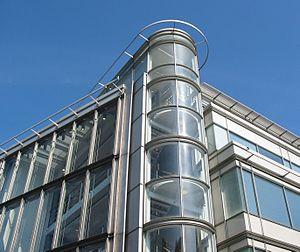
Jersey